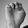
ASL letter: E